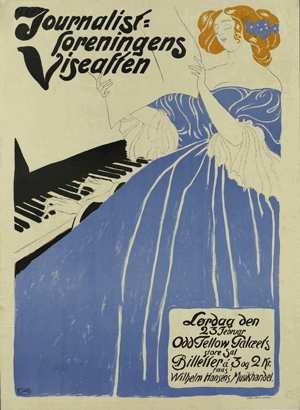
Den Danske Publicistklub
Plakat til Journalistforbundets viseaftenen den 23. februar 1907 af Valdemar Andersen.
"Den Danske Publicistklub er Danmarks ældste presseforening. Den blev oprettet i 1880 som ""Journalistforeningen i Kjøbenhavn"".